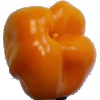
Label: Pepper Yellow 1